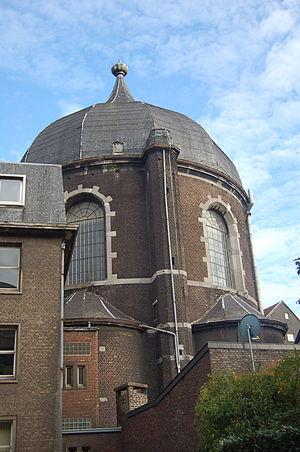
Église Saint-André (Liège, Belgique)
L'église Saint-André est une église de Liège située place du Marché. C'est du XIVᵉ siècle jusqu'à la Révolution française, avec Saint-Gangulphe, l'église de la commanderie de l'ordre Teutonique de Saint-André, où résidait le Grand Commandeur de la Grande Commanderie des Vieux Joncs d'Alden-Biezen.
La commanderie de l'ordre Teutonique de Saint-André ou commanderie du Grand-Pasteur à Liège était le siège du grand commandeur de la grande commanderie des Vieux-Joncs, dont le nom latin était Balivia de Juncis, un des douze grands bailliages du gouvernement de l'ordre Teutonique du Saint-Empire romain du XIIIᵉ siècle à la Révolution française.
La liste des édifices religieux de Liège, est une liste des lieux de cultes, situées dans la ville de Liège, en Belgique.